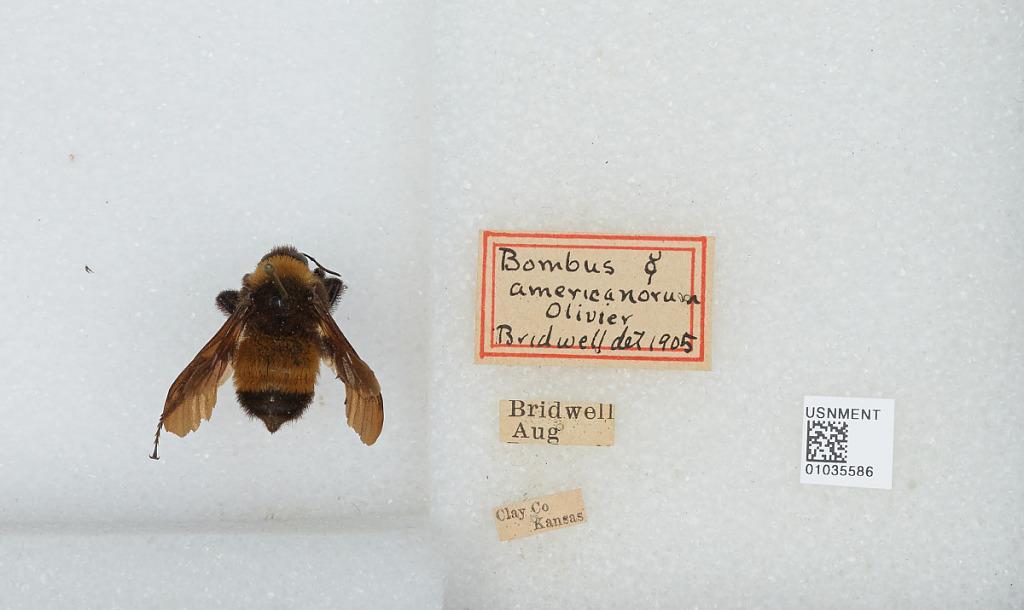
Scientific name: Bombus (Fervidobombus) pensylvanicus pensylvanicus (De Geer)
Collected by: J. Bridwell
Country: United States
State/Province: Kansas
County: Clay
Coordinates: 37.23, -99.83